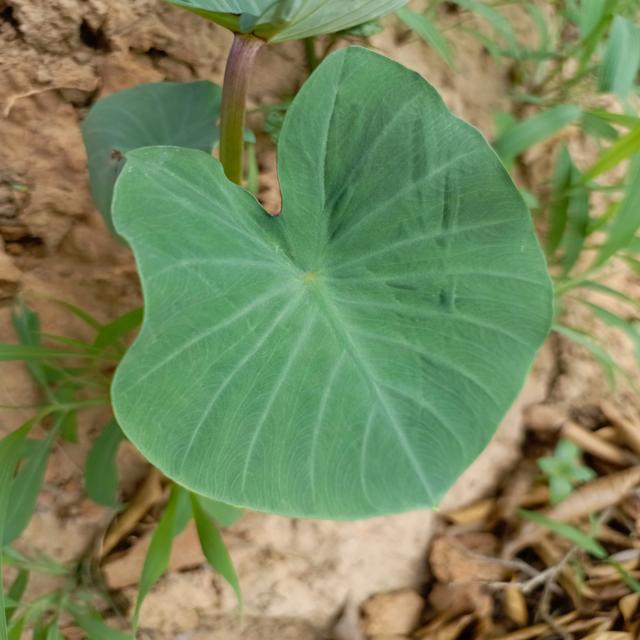
Label: Healthy